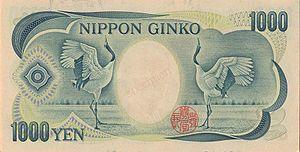
Le yen est la monnaie officielle du Japon.